Oklahoma Wesleyan University

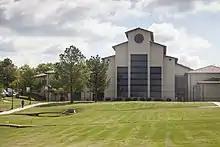
OKWU's Lyon Chapel and Fine Arts Center

Oklahoma Wesleyan University (OKWU) is a private university of the Wesleyan church in Bartlesville, Oklahoma, United States. OKWU offers over 30 undergraduate degrees to students at its Bartlesville campus, and it also offers six graduate degree programs as part of its online offerings.